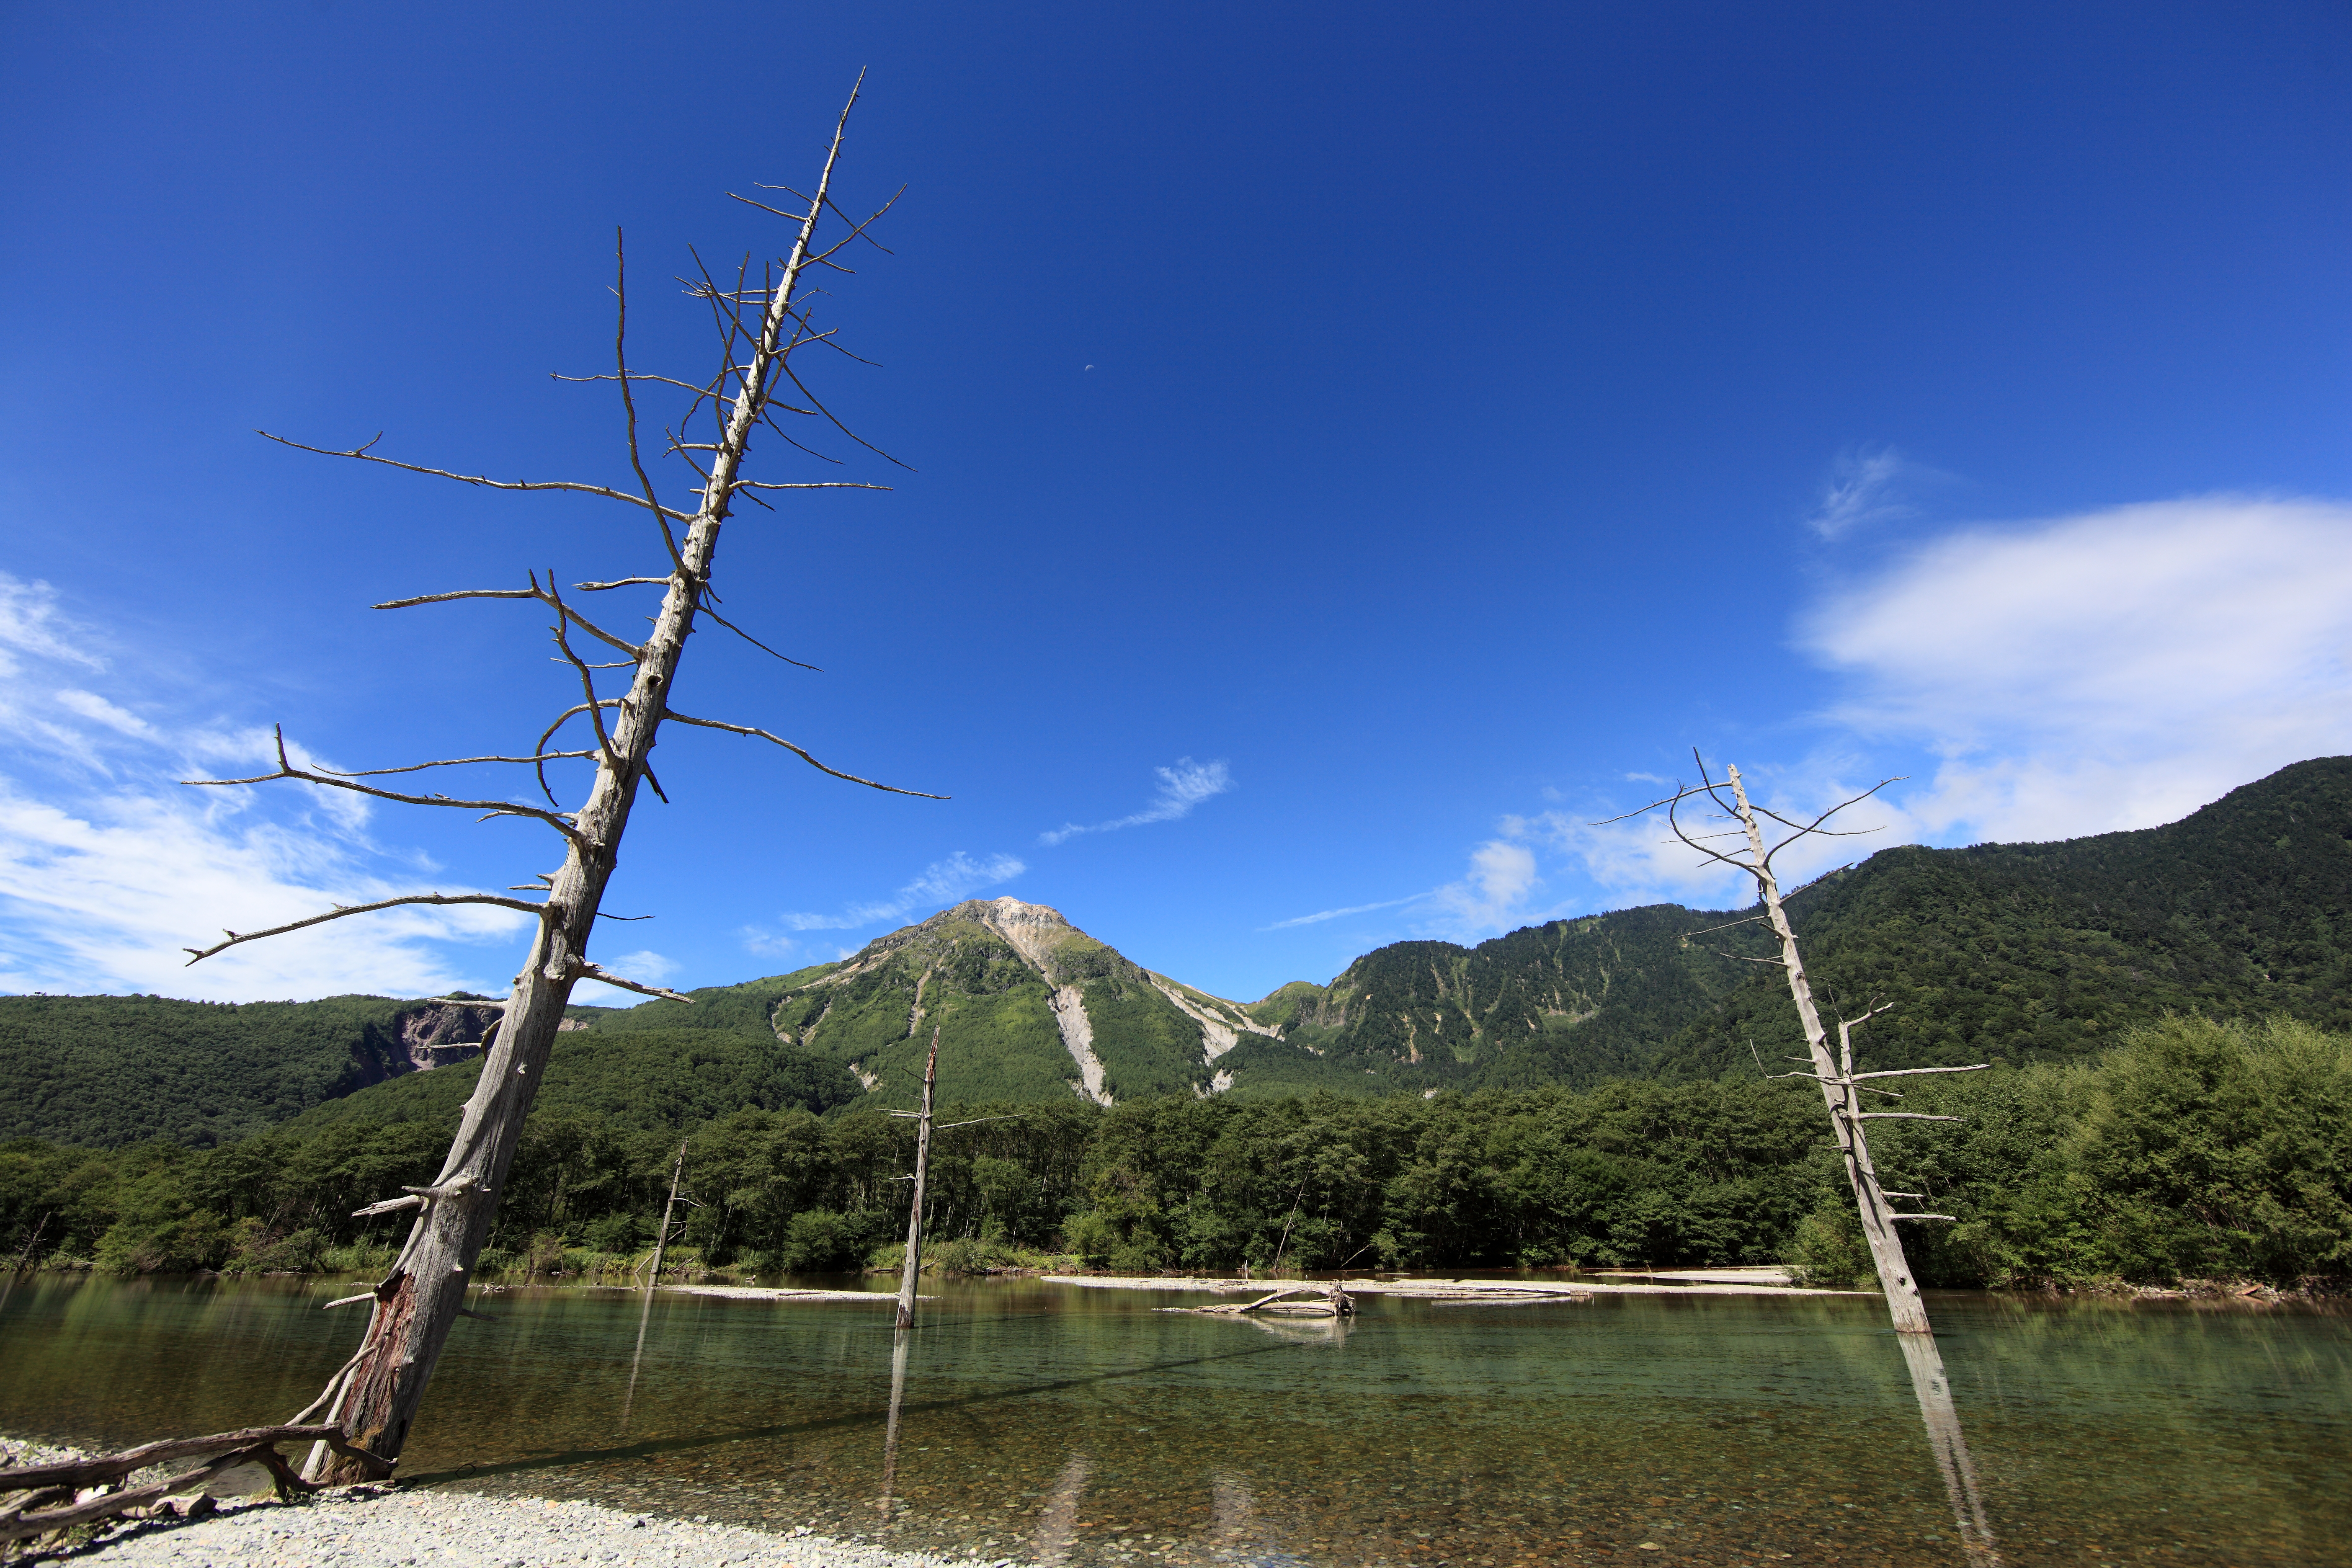
tree, nature, mountain, lake, wind, mountain range, high, highland, plateau, 5d, hires, markii, hi, res, resolution, nagano, matsumoto, kamikochi